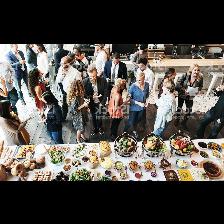
Label: Human